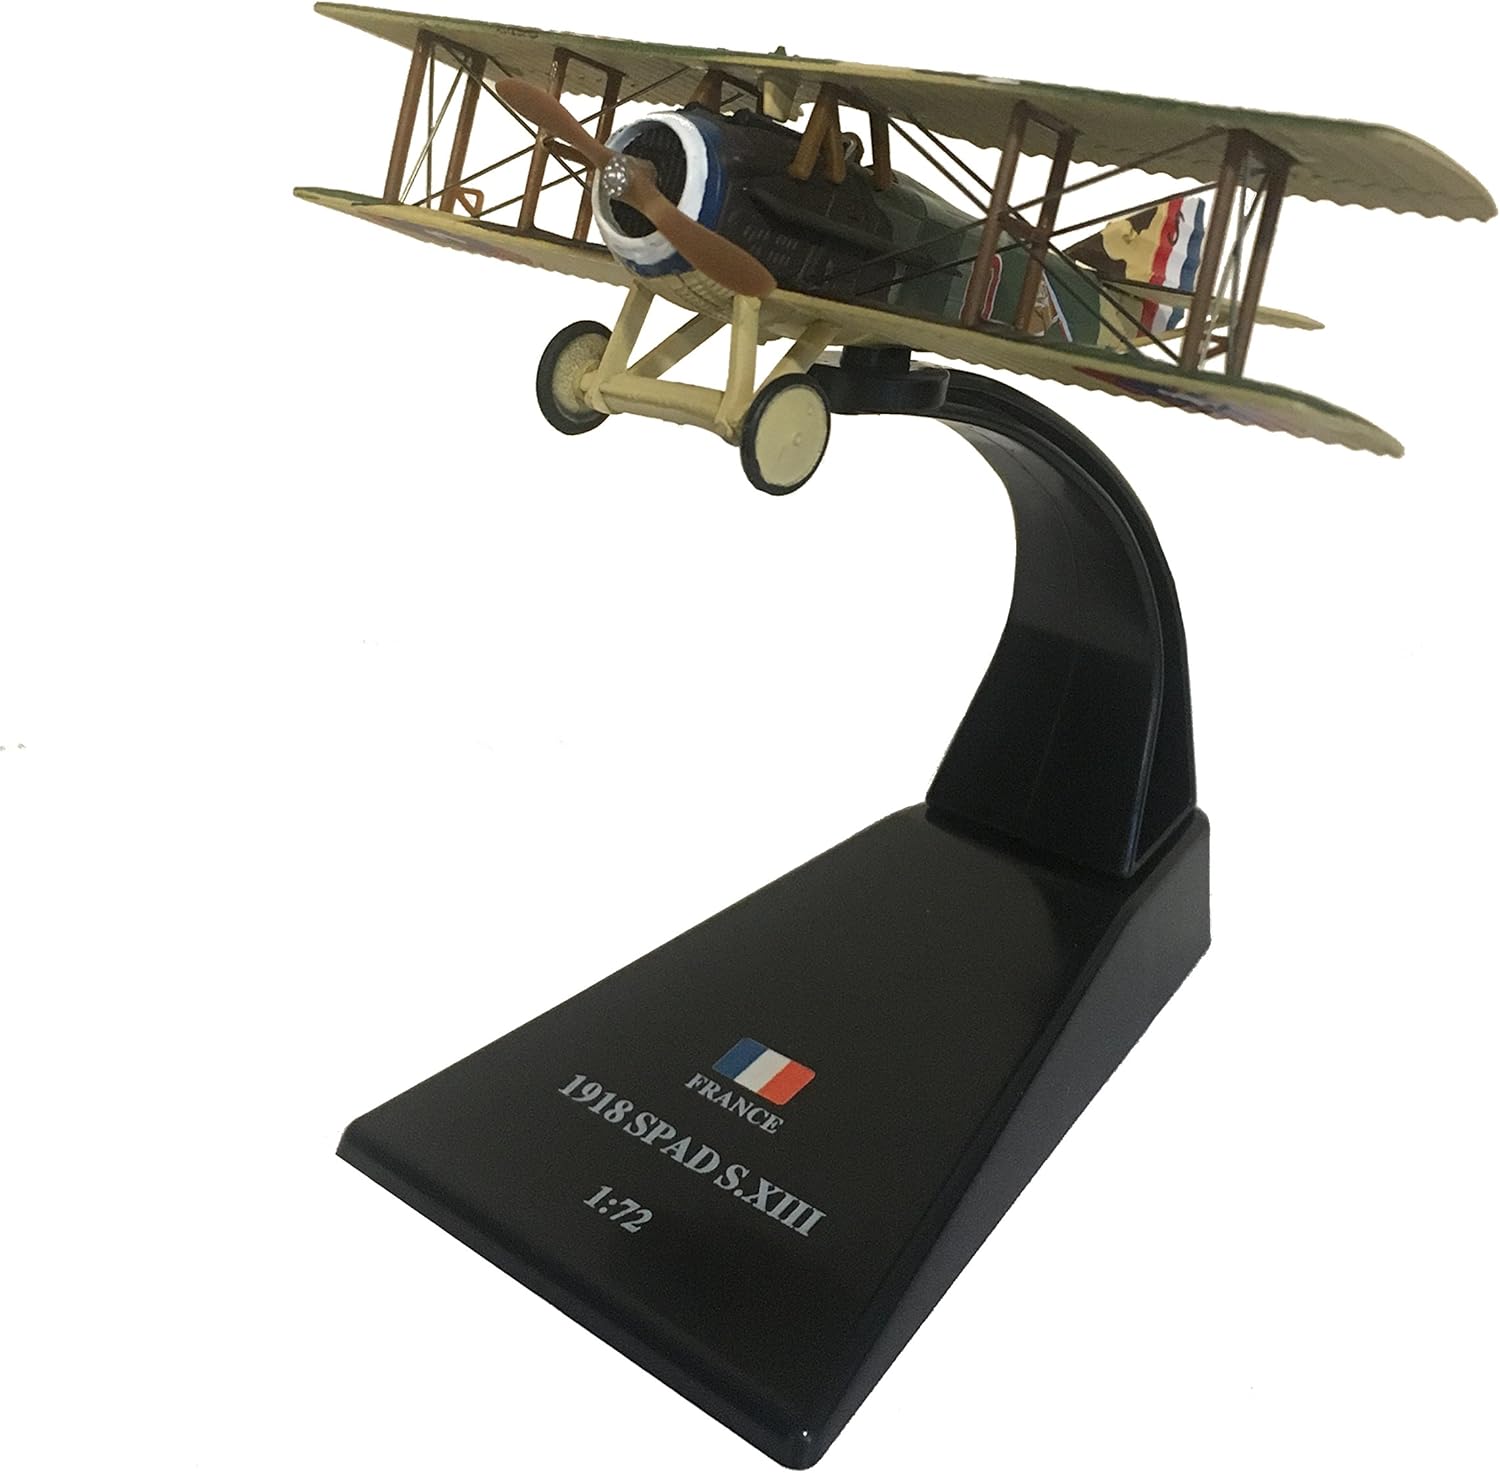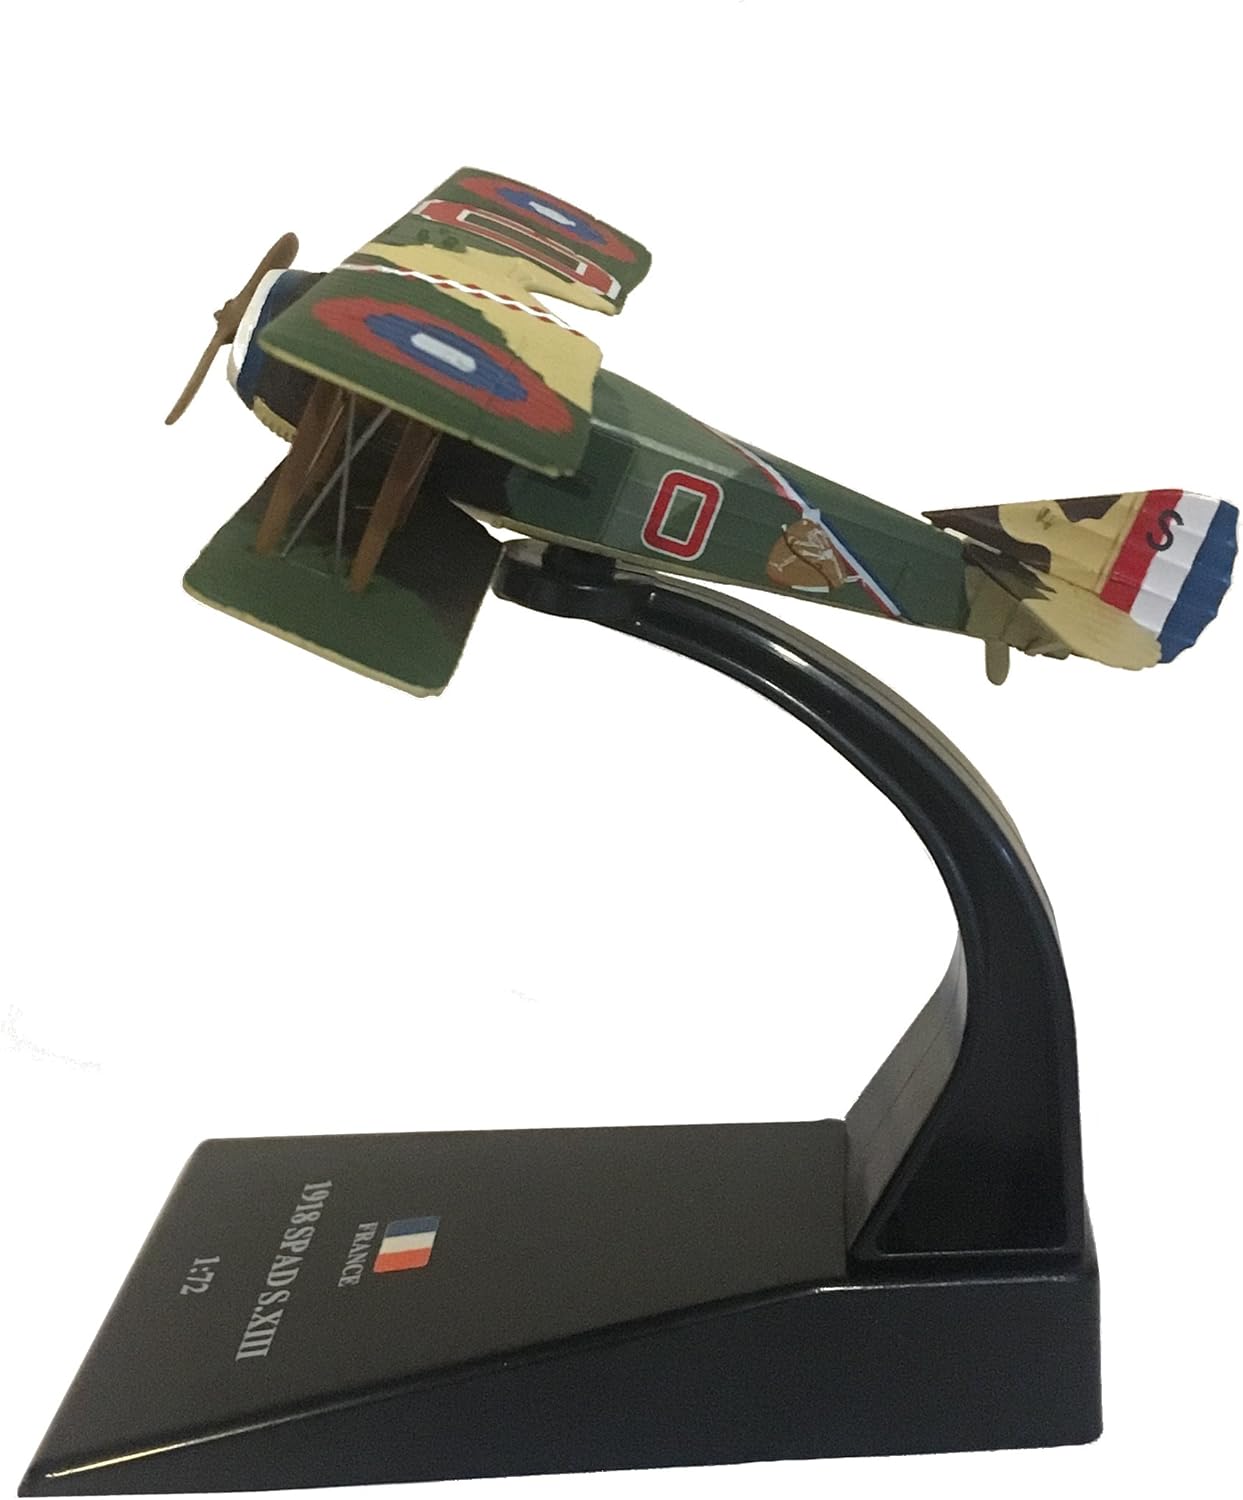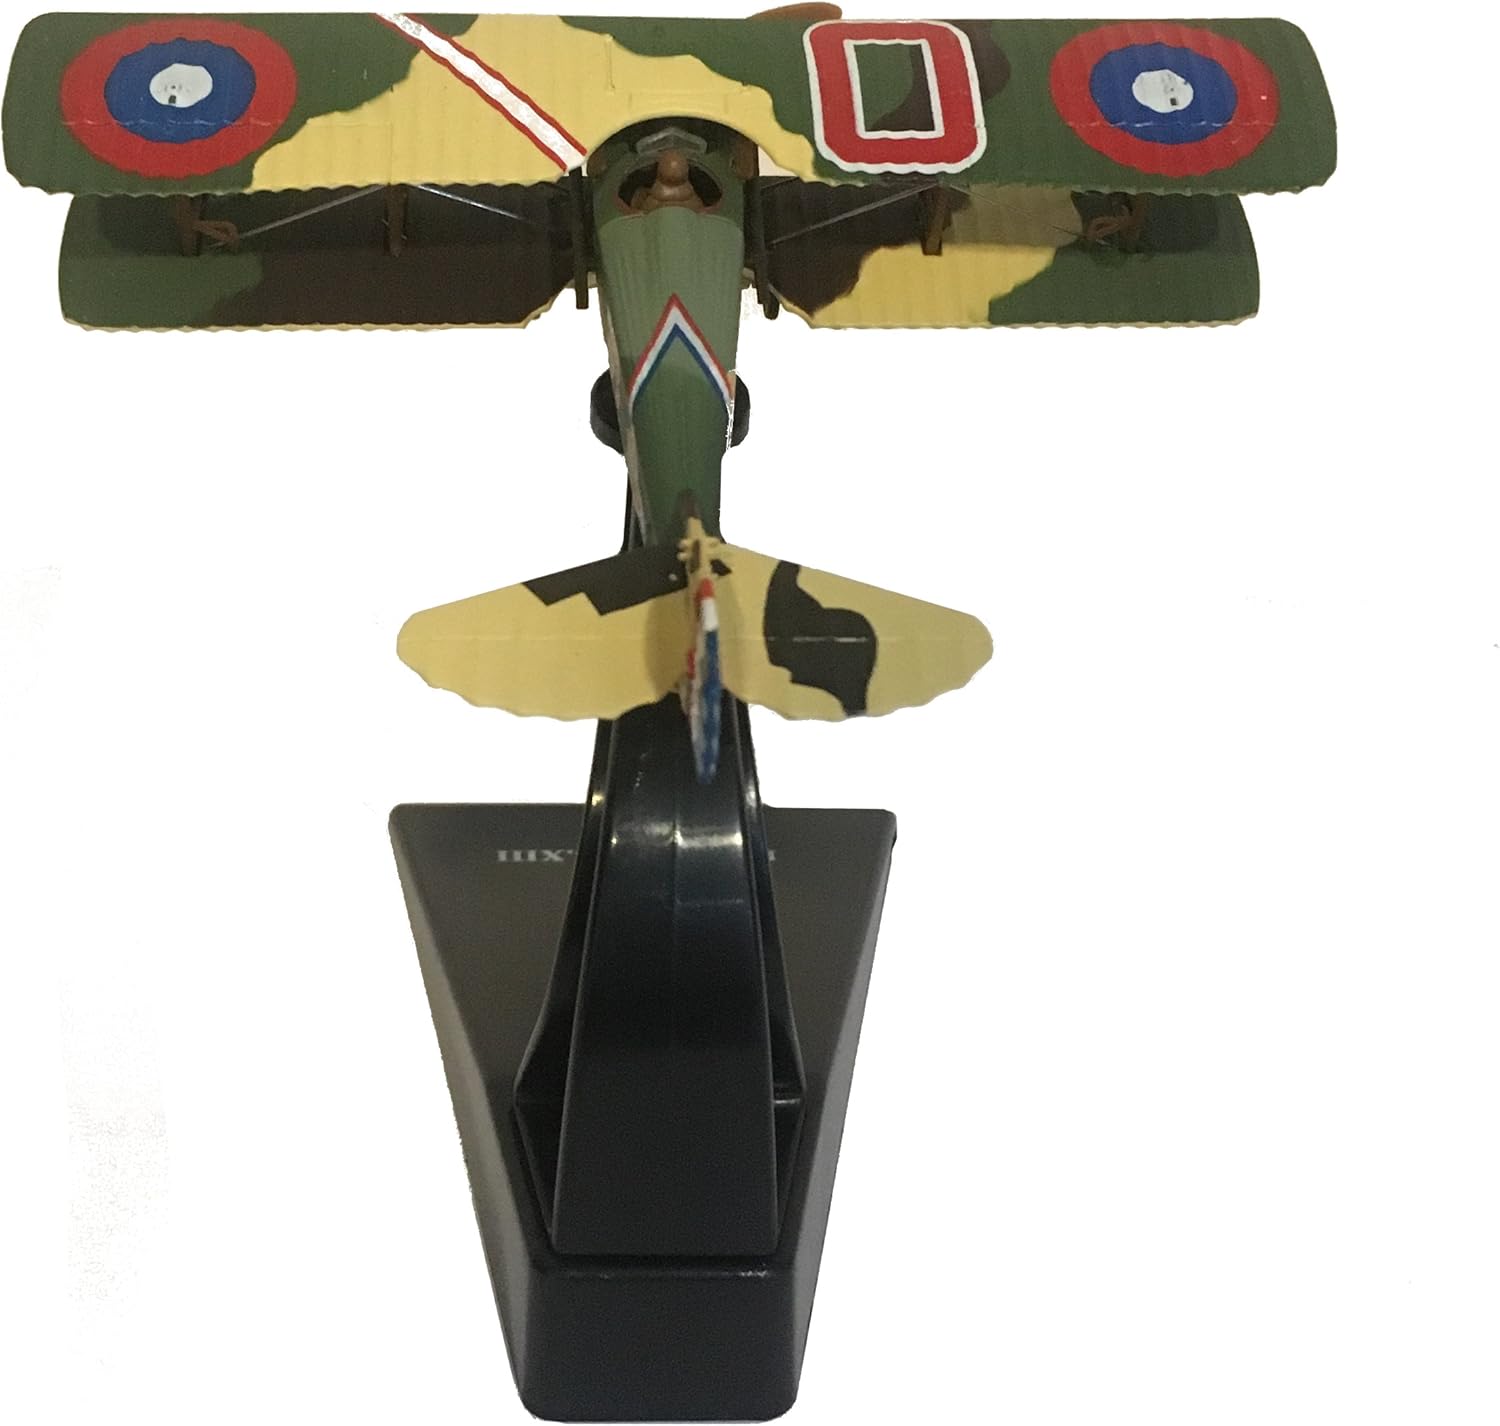
SPAD S.XIII diecast 1:72 model (Amercom SL-16)
Category: Toys & Games
Model packed in blister.
Features: SPAD S.XIII fighter aircraft diecast 1:72 model